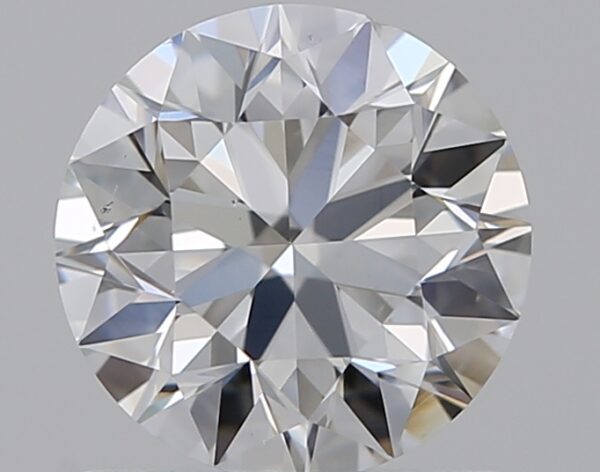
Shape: round
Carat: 0.9
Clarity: VS2
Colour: F
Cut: EX
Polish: EX
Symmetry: EX
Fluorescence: F
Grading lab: GIA
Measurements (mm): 6.12 x 6.14 x 3.84